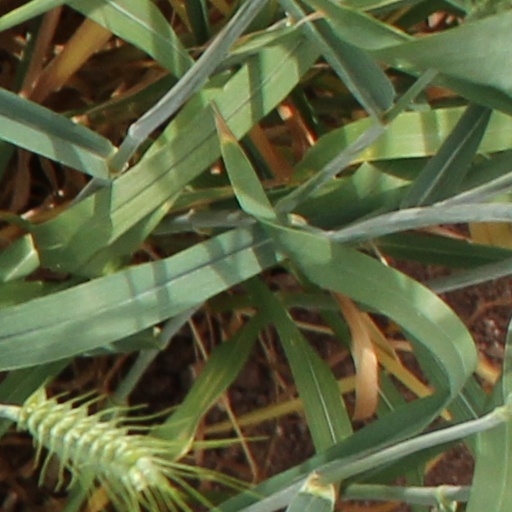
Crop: wheat